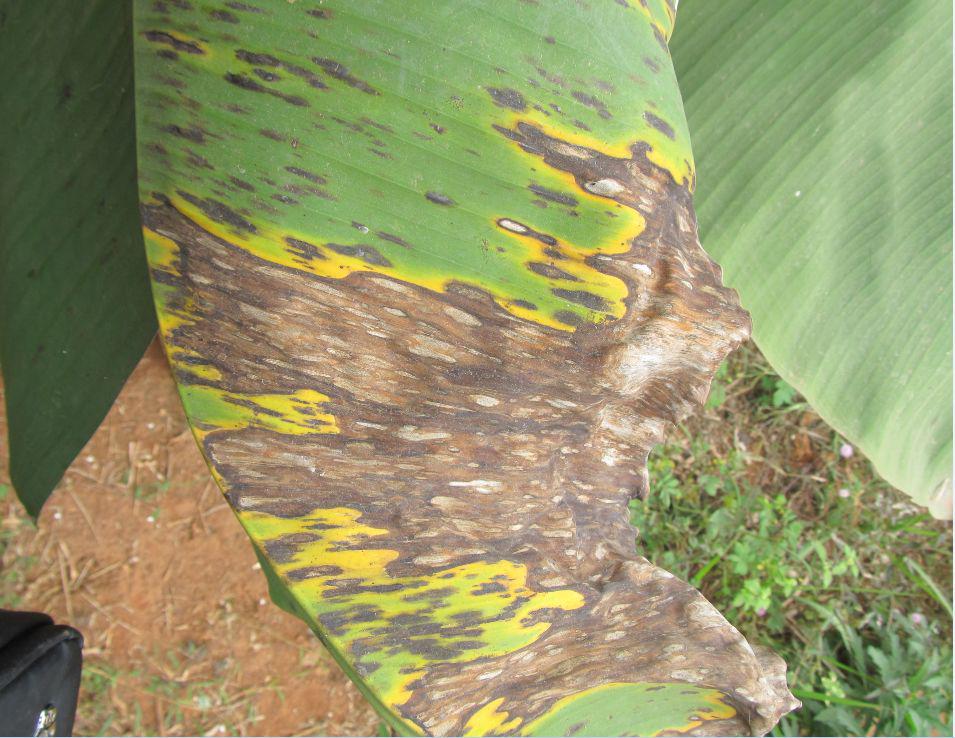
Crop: unknown
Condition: banana_banana_black_streak